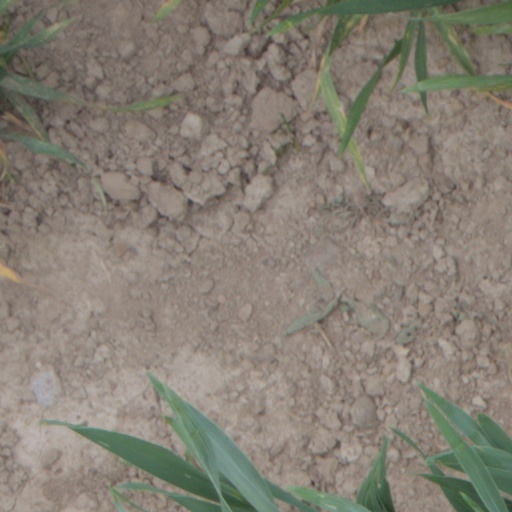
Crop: wheat